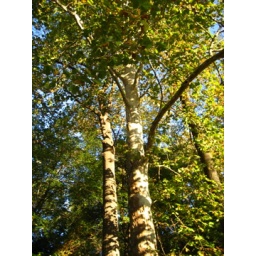
the trees in the forest in summer